Australian of the Year

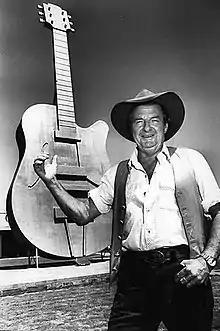
Slim Dusty, Australian Senior of the Year

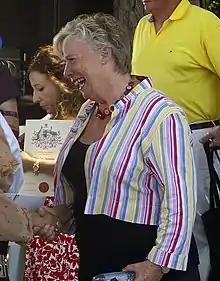
Maggie Beer, Senior Australian of the Year 2010

The Senior Australian of the Year award initially had no connection with the NADC. When the United Nations declared 1999 the 'International Year of Older Persons,' the Minister for Aged Care Bronwyn Bishop approached National Seniors Australia with a plan to increase the prominence of the award. The Department of Health and Ageing took over responsibility for the program and Prime Minister John Howard presented the award to veteran country music star Slim Dusty in October 1999. Bishop arranged for the NADC to administer the program on behalf of the Department of Health and Ageing, but the award continued to be presented in October, with no discernible link to Australia Day. Three years later the NADC streamlined its awards programs. The council was running three separate awards, as even the Young Australian of the Year was announced earlier in January and had a separate nominations process. The Senior Australian of the Year announcement moved from October to January (skipping 2002 altogether) and joined the other two awards. By integrating the various programs, the NADC increased the prominence of the companion awards by announcing them at the same function as the Australian of the Year. Since then, many remarkable Senior Australians have been honoured on a national stage on Australia Day Eve.